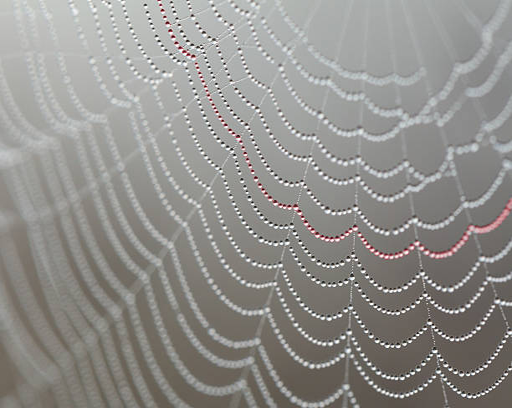
water drops on a spider web artificially colored in red